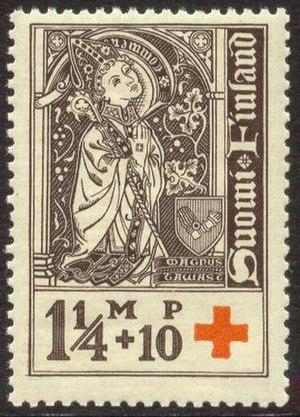
L'archidiocèse de Turku est le plus ancien diocèse de Finlande.
"Magnus II Tavast ou Magnus Olai ou ""Maunu Olavinpoika"" est l’évêque catholique le plus remarquable des évêques de Finlande du Moyen Âge.